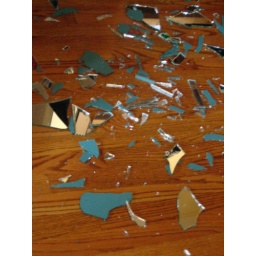
The cat knocked over the mirror